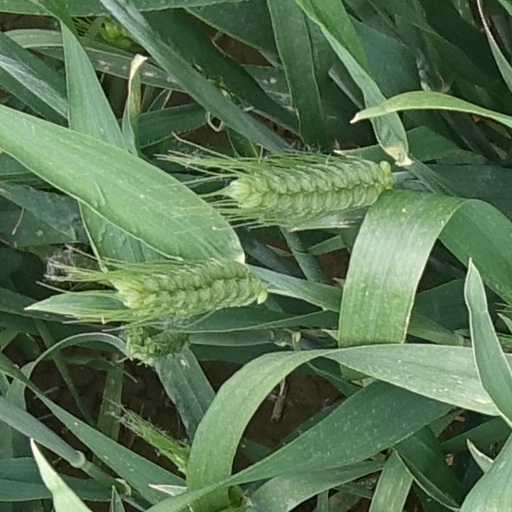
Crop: wheat